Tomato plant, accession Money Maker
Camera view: horizontal (90 deg, fisheye); turntable rotation: 150 degrees
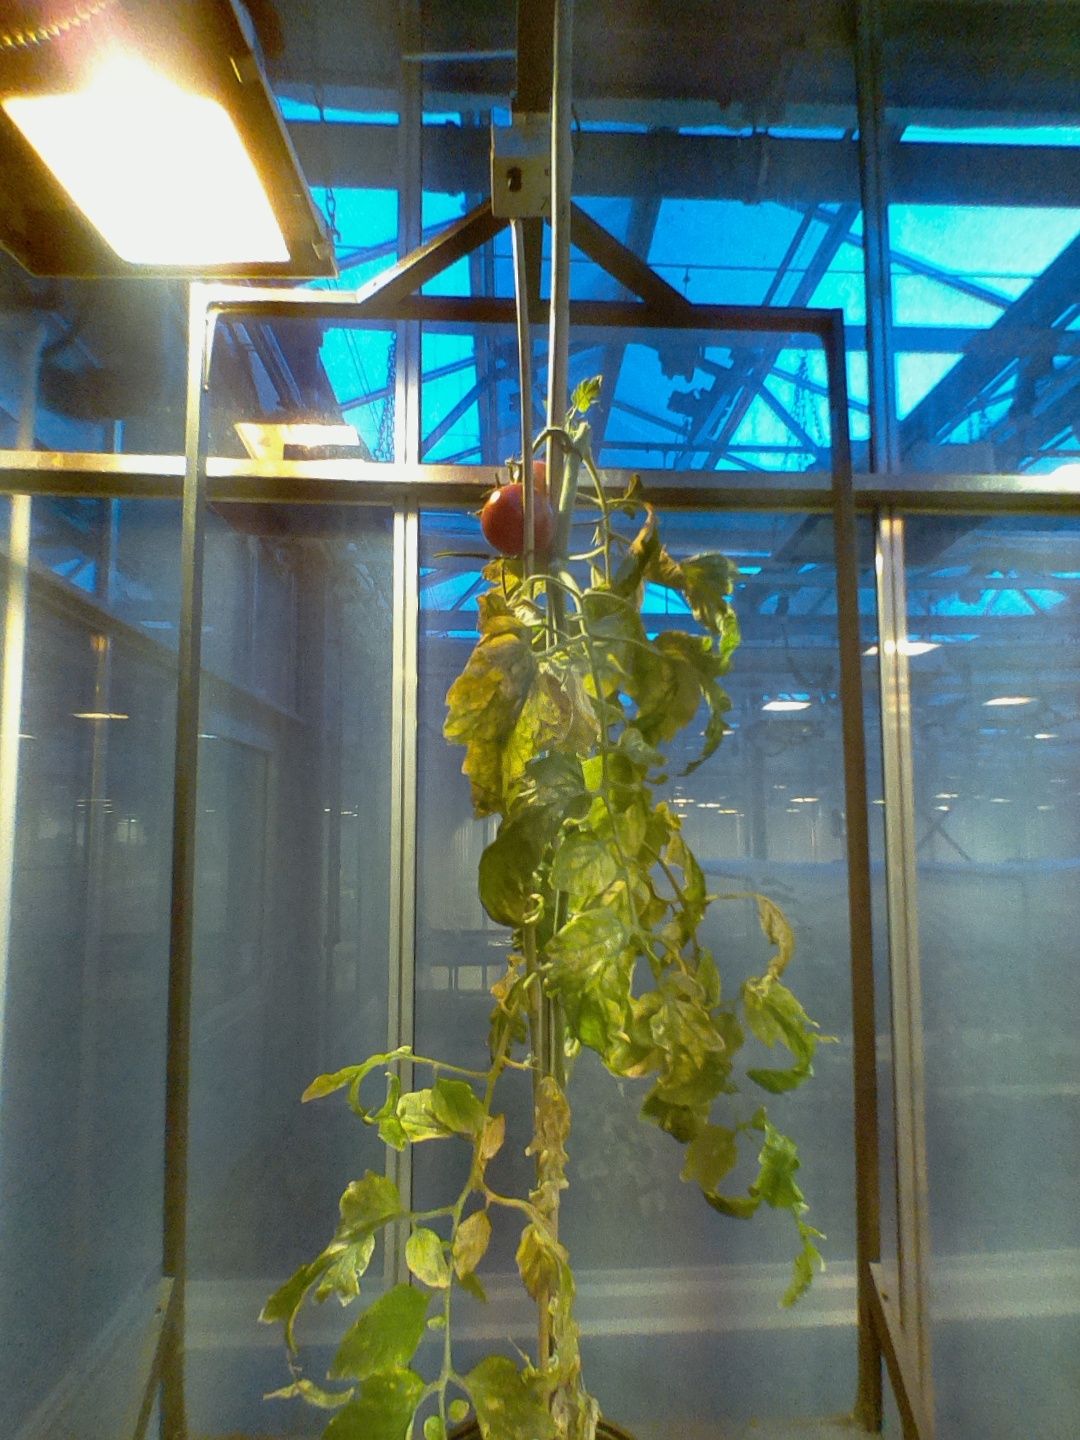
BBCH growth stage 85: 50%-60% of fruits show typical fully ripe color